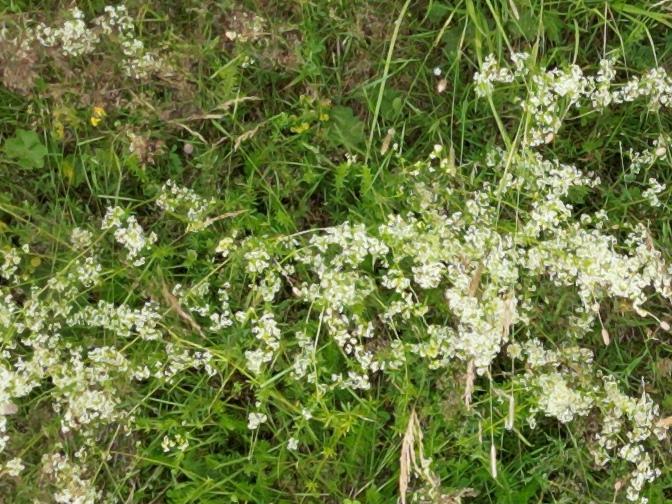
Flowers visible: yarrow flowers, yarrow flowers, yarrow flowers, yarrow flowers, yarrow flowers, yarrow flowers, yarrow flowers